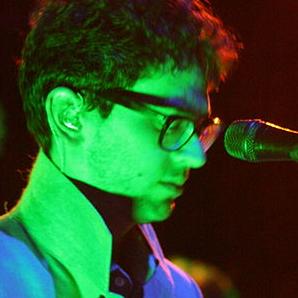
Age: 27